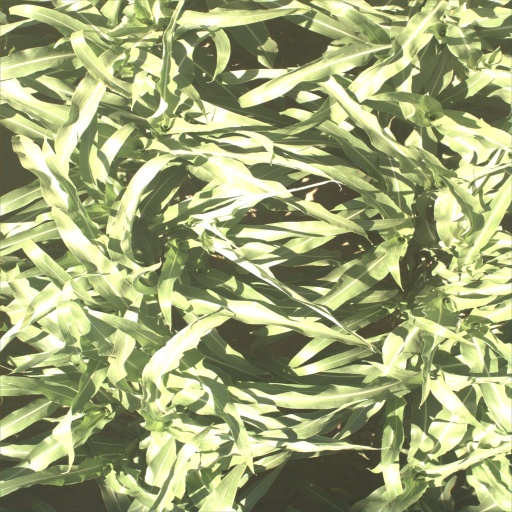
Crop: sorghum